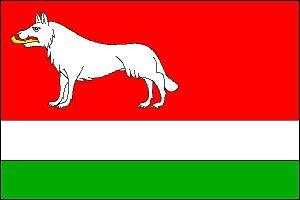
Lkáň est une commune du district de Litoměřice, dans la région d'Ústí nad Labem, en Tchéquie. Sa population s'élevait à 202 habitants en 2018.